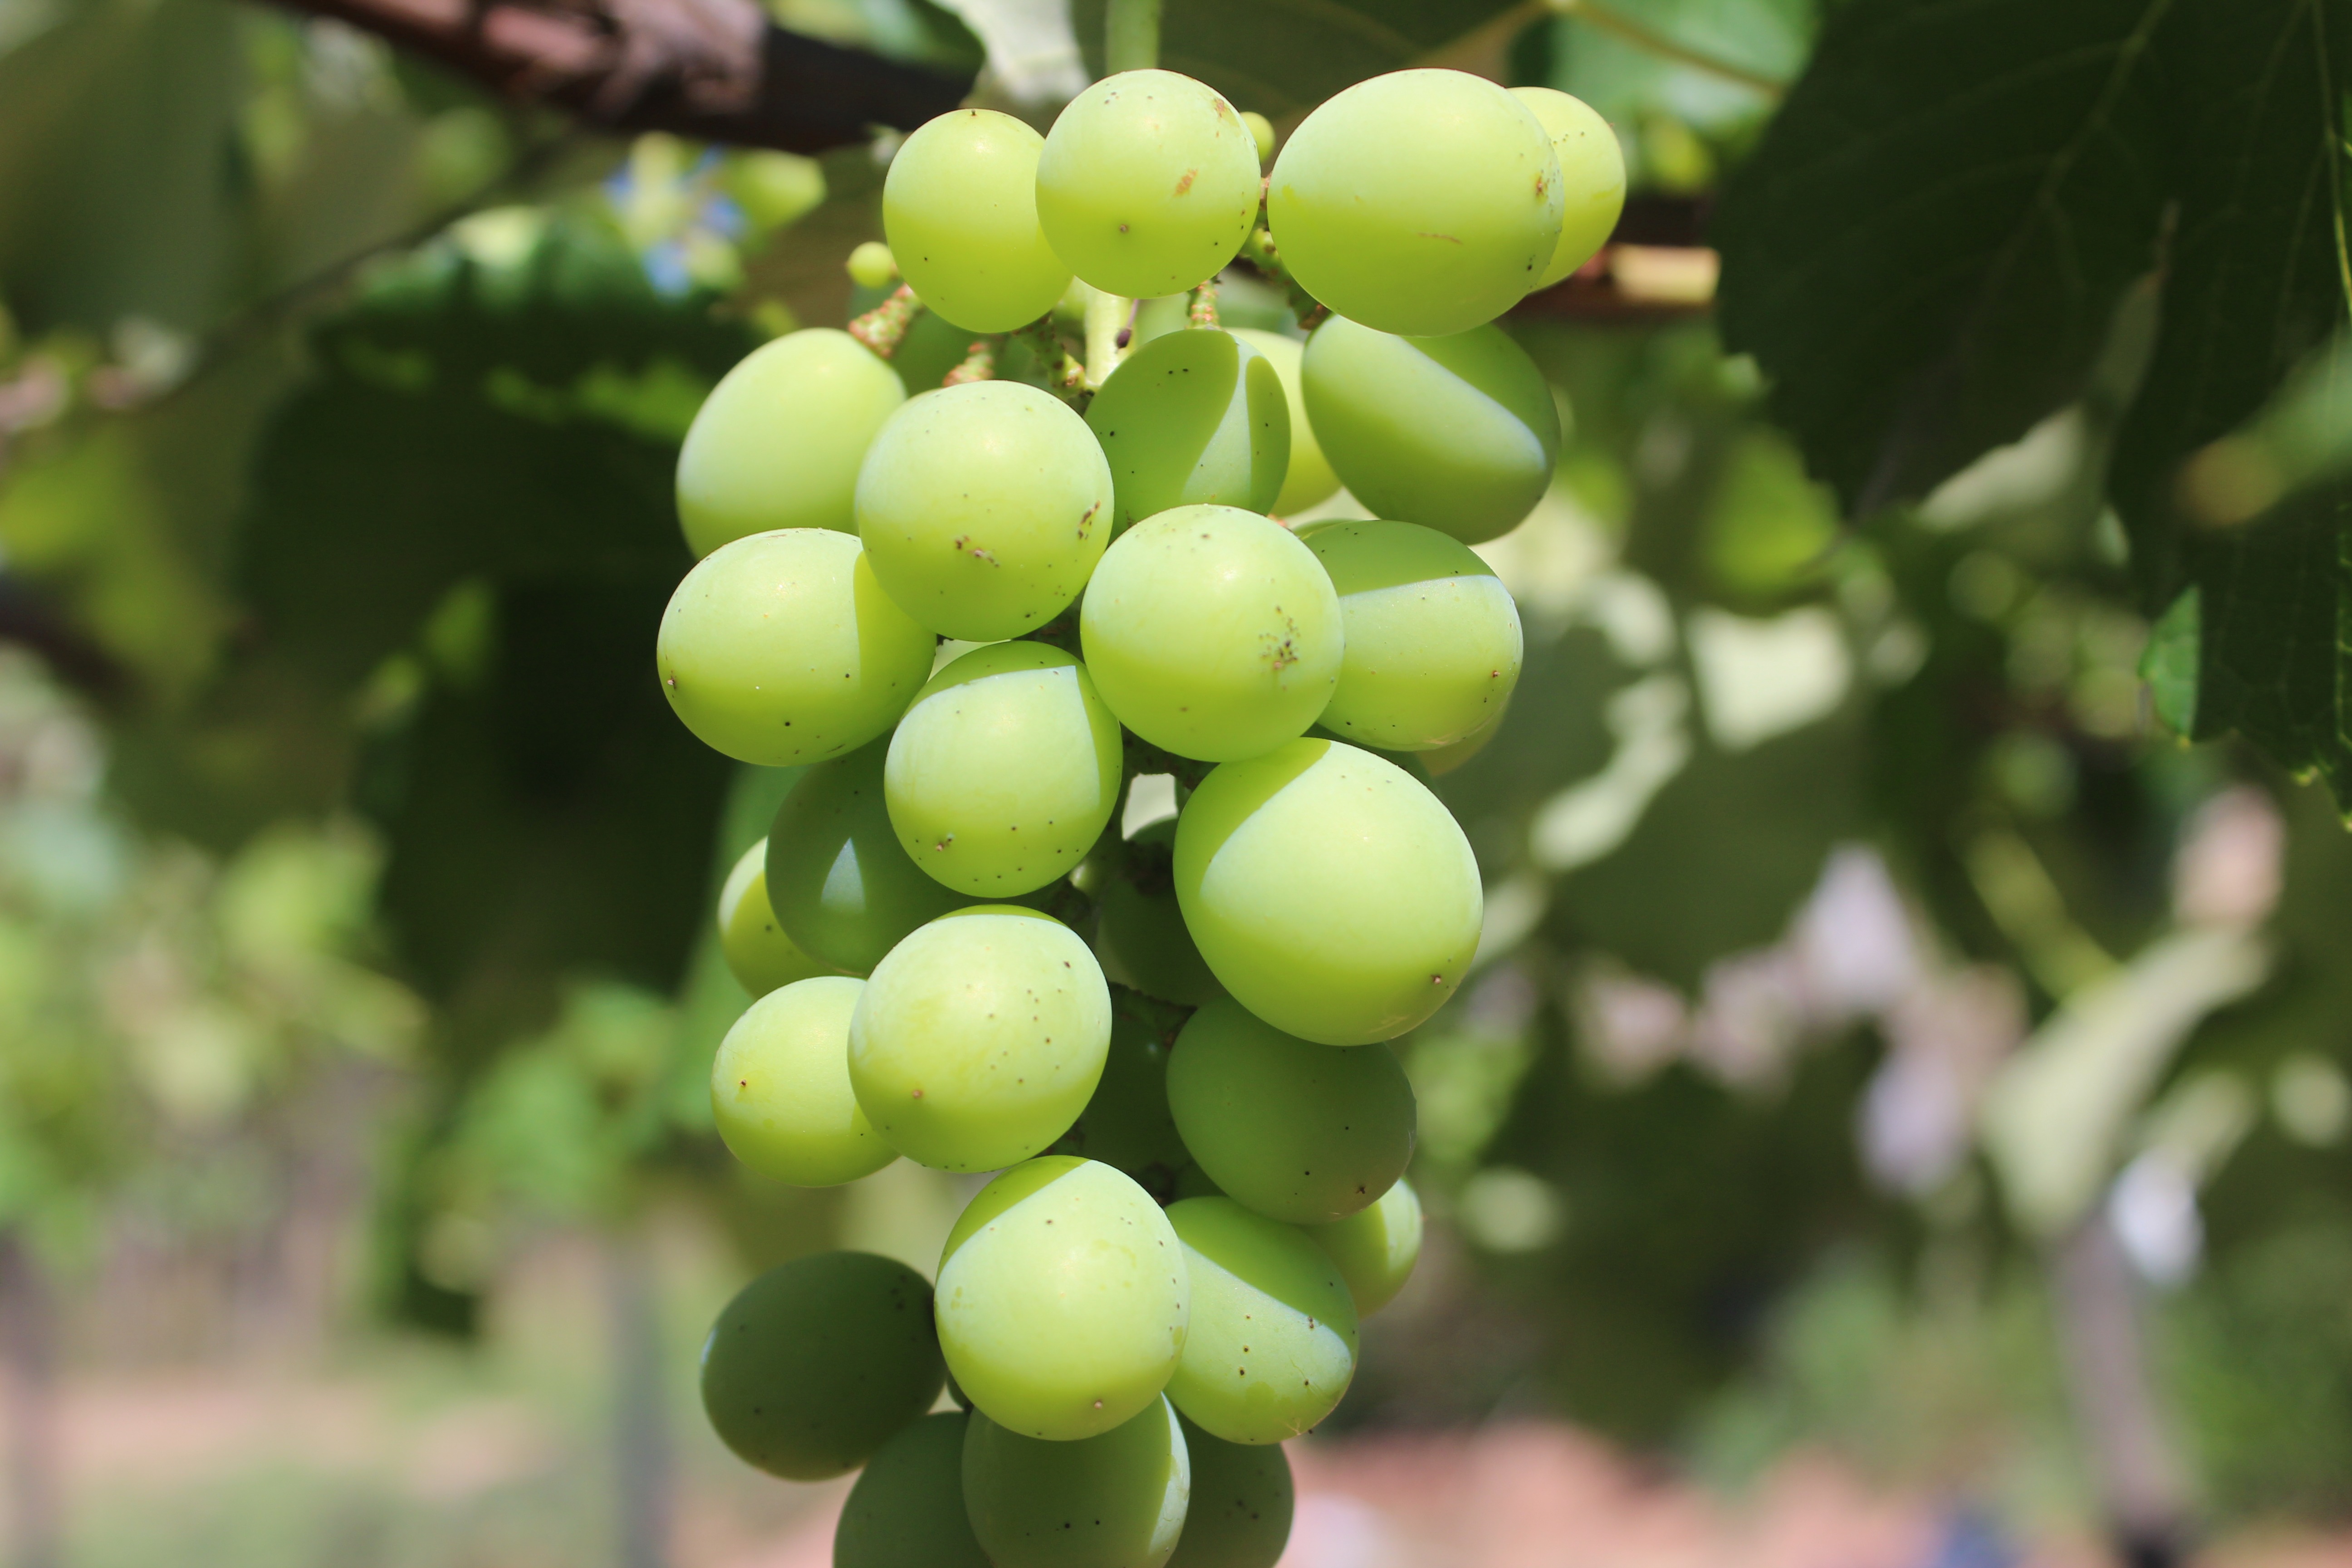
branch, plant, grape, fruit, flower, food, green, produce, agriculture, shrub, grapes, greens, flowering plant, vitis, coccoloba uvifera, sultana, land plant, grapevine family